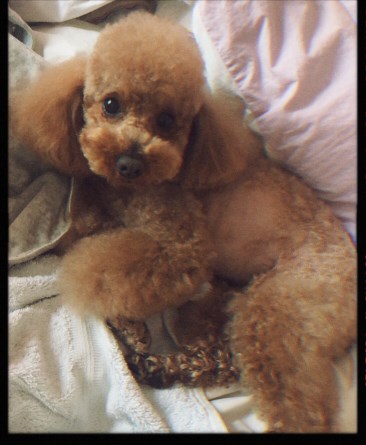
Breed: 7449-n000128-teddy